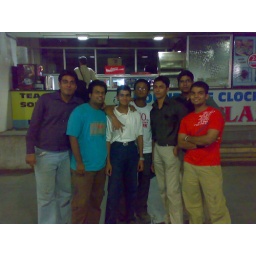
PIFA + a person in red tshirt